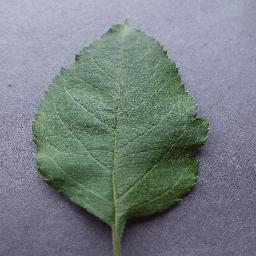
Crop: apple
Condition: healthy